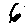
Label: 6